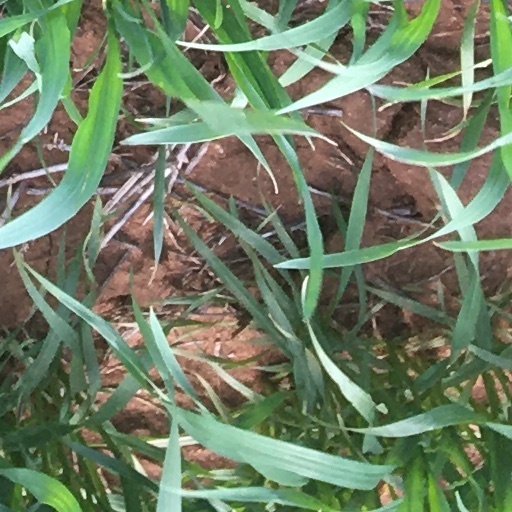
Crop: wheat